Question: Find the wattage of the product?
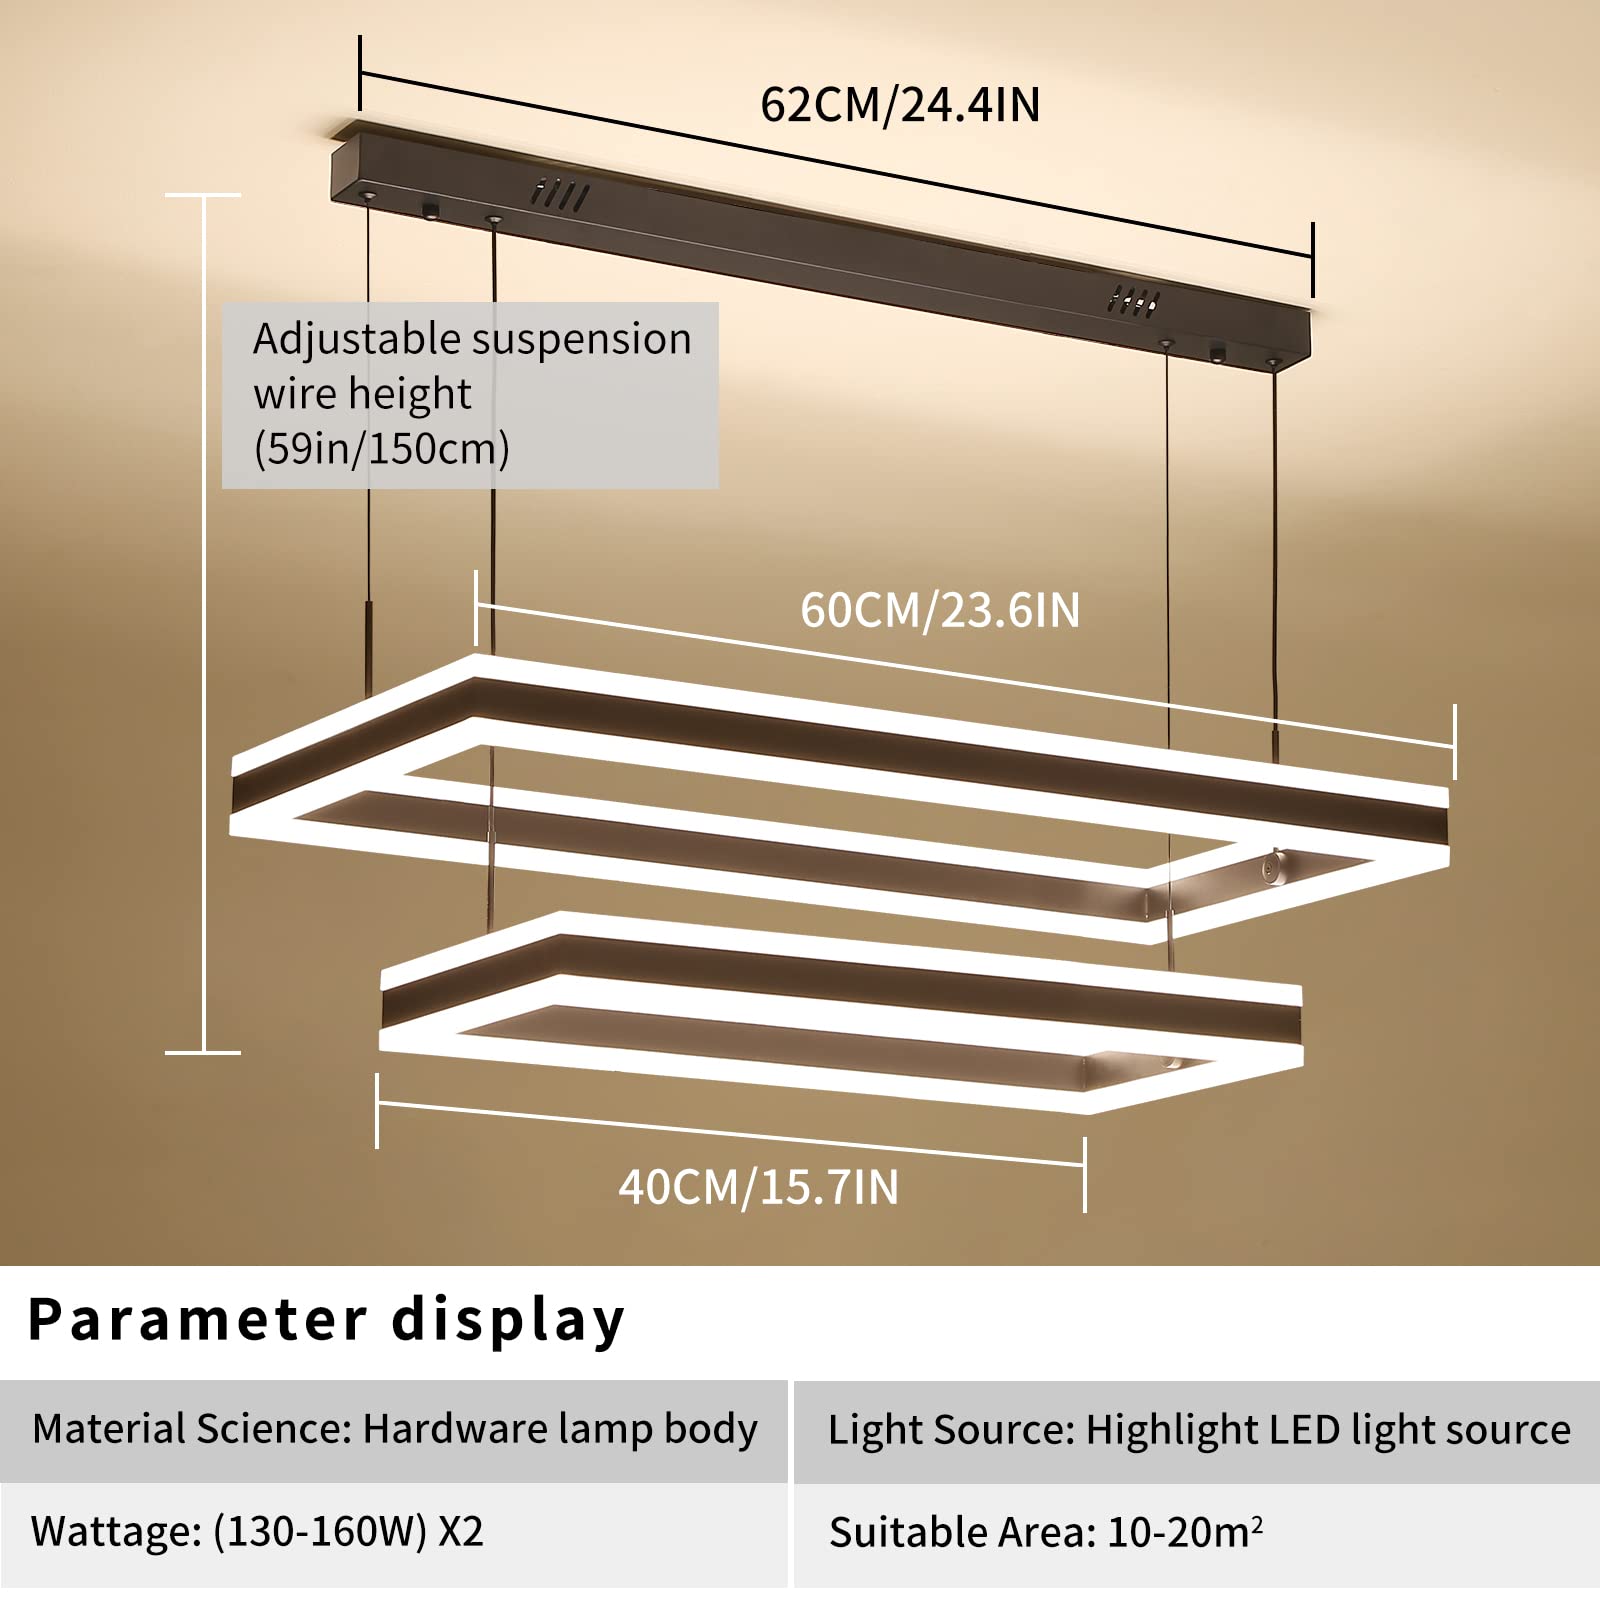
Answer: [130.0, 160.0] watt